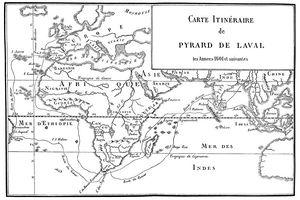
Carte de l'itinéraire de Pyrard de Laval (reproduction d'une carte de 1679).
François Pyrard, navigateur et explorateur polyglotte français, auteur de Voyage de François Pyrard de Laval contenant sa navigation aux Indes orientales, Maldives, Moluques, et au Brésil.
Michel Frotet de la Bardelière, est un capitaine ligueur, navigateur et explorateur français. Son nom est connu via l'expédition de la Compagnie française des mers orientales, relatée par François Pyrard et François Martin. Il est surnommé l' Ajax Malouin.
La Compagnie des mers orientales – plus précisément Compagnie française des mers orientales – est une compagnie commerciale créée par une compagnie de marchands des villes de Laval, Saint-Malo, et Vitré en 1601 dont l'objet était de naviguer et négocier dans toutes les Indes et mers orientales. Cette compagnie peut être considérée comme précurseur de la Compagnie française des Indes orientales.
François Grout du Closneuf, navigateur et explorateur français, connétable de Saint-Malo. Son nom est connu via l'expédition de la Compagnie française des mers orientales, relatée par François Pyrard et François Martin.